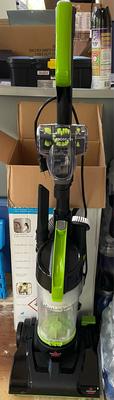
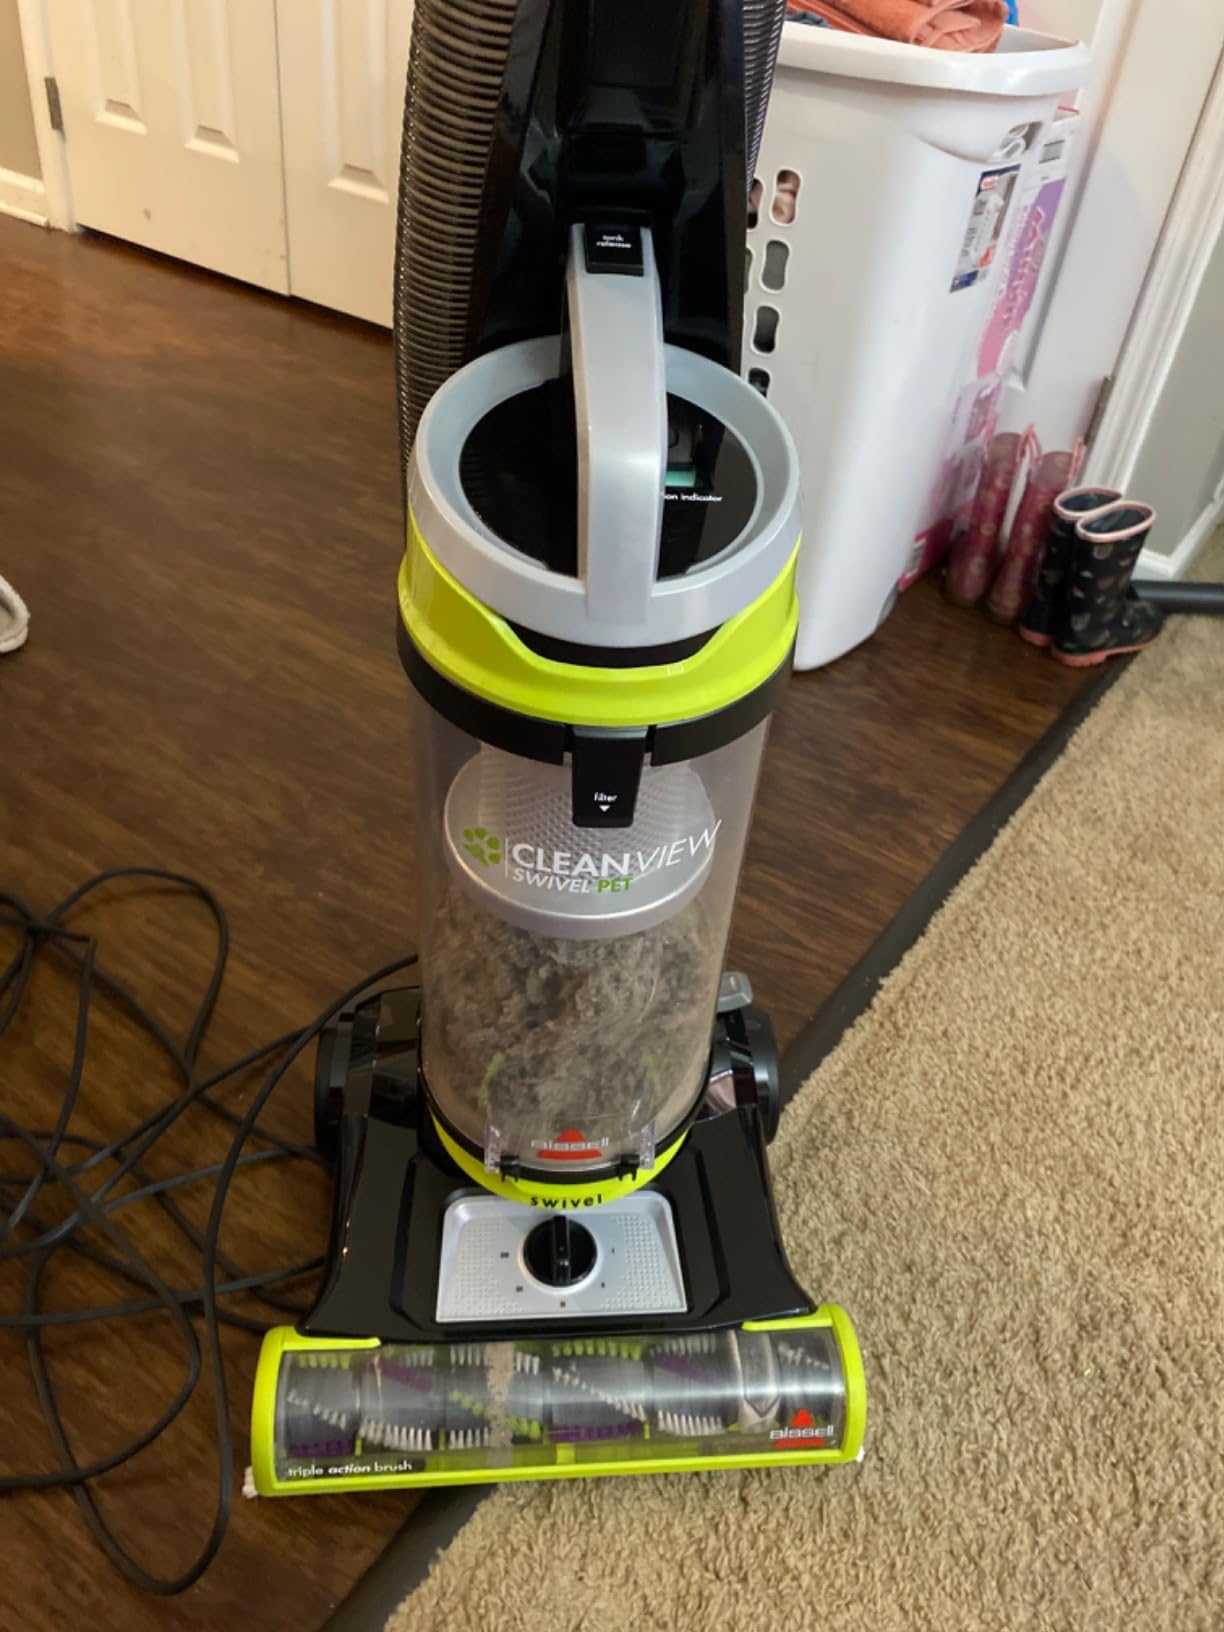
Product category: items_vacuum
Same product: no